Krusty the Clown

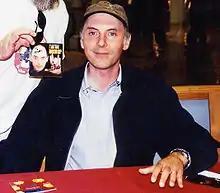
Dan Castellaneta based his voice characterization on Chicago television's Bob Bell.

The third season episode "Like Father, Like Clown" is the first to establish that Krusty is Jewish. Krusty's religion had not been part of the original concept, and the idea came from Jay Kogen. The episode is a parody of "The Jazz Singer", which is about a son with a strict religious upbringing who defies his father to become an entertainer. In order to make "Like Father, Like Clown" a full parody of "The Jazz Singer", the decision was made to make Krusty Jewish and have his father be a rabbi. Krusty's real last name, Krustofsky, was pitched by Al Jean. Krusty's father Rabbi Hyman Krustofsky was played by Jackie Mason, who won a Primetime Emmy Award for Outstanding Voice-Over Performance for the episode. It was established in "Krusty Gets Busted" that Krusty is illiterate. This was shown in subsequent episodes like "Itchy & Scratchy & Marge" but the trait was dropped after the first few seasons because it was hard for the writers to write for an illiterate character.